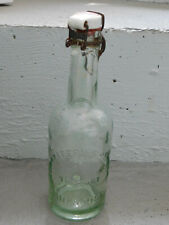
Waste category: glass